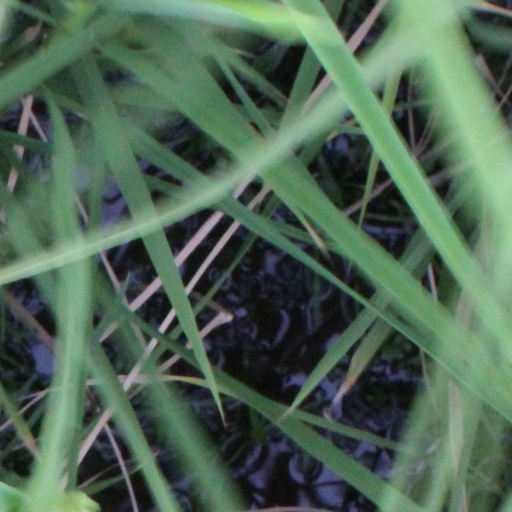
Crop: rice